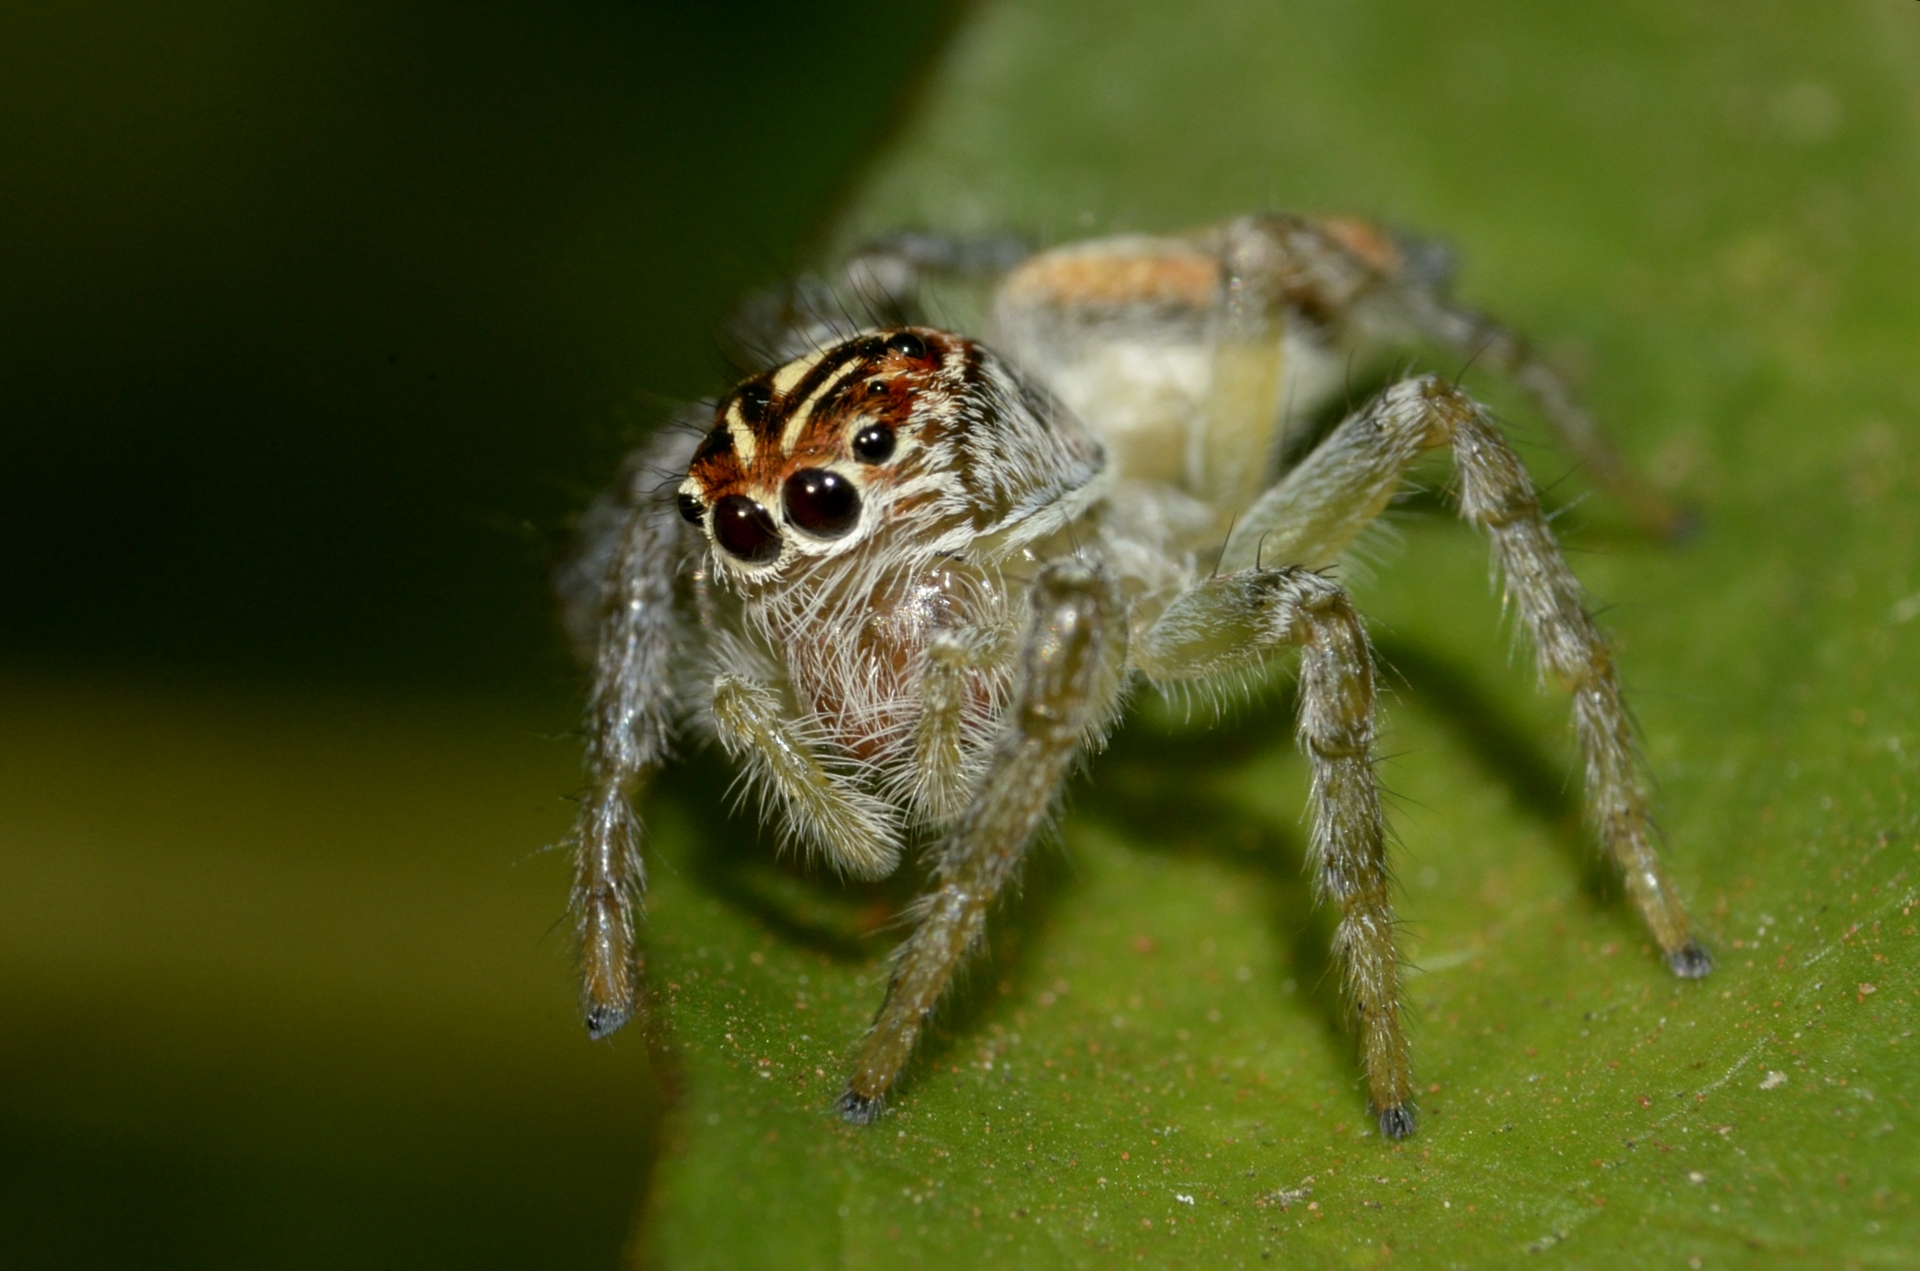
nature, photography, insect, fauna, invertebrate, close up, spider, arachnid, arana, macro photography, arthropod, european garden spider, araneus, orb weaver spider